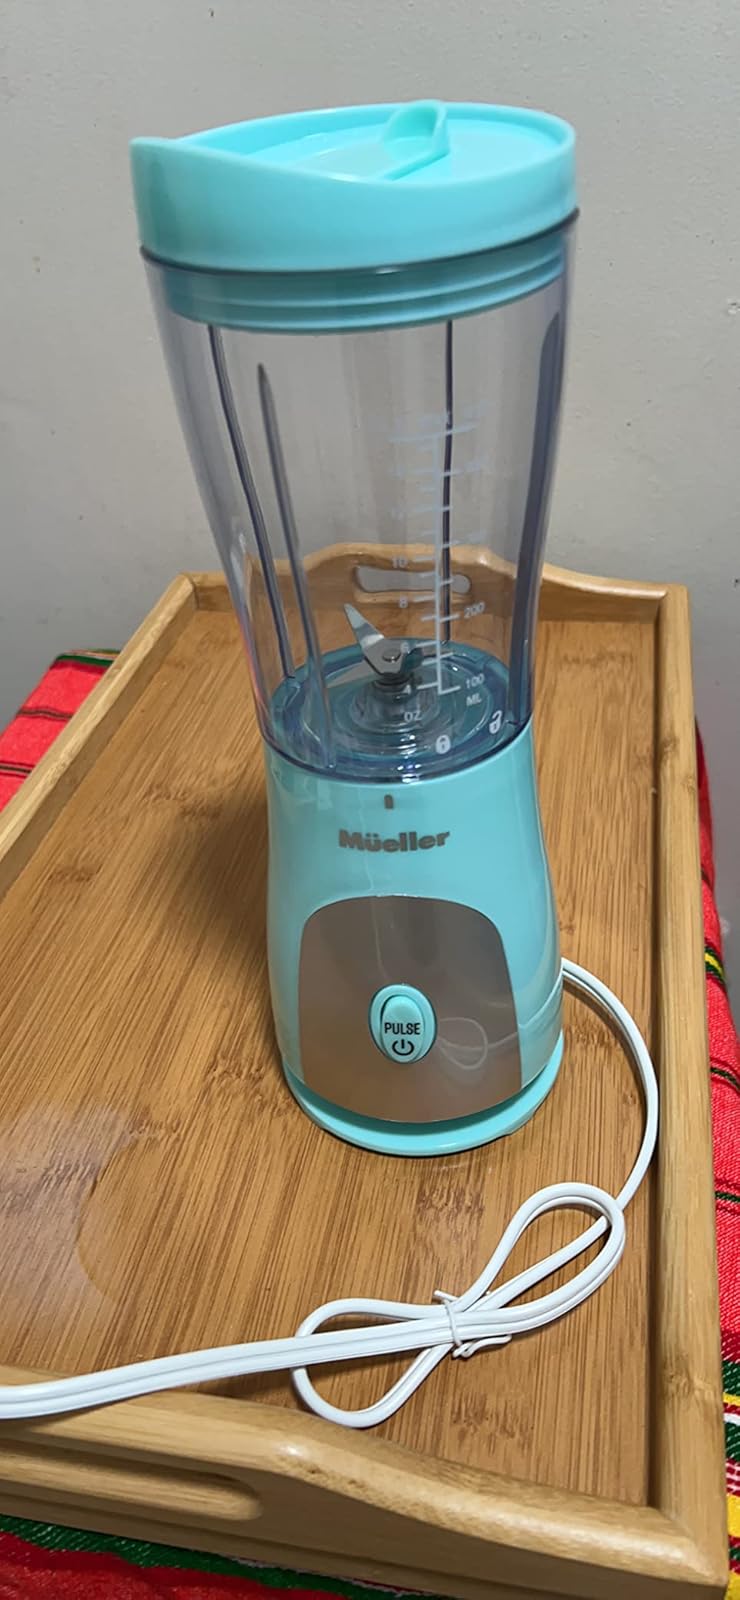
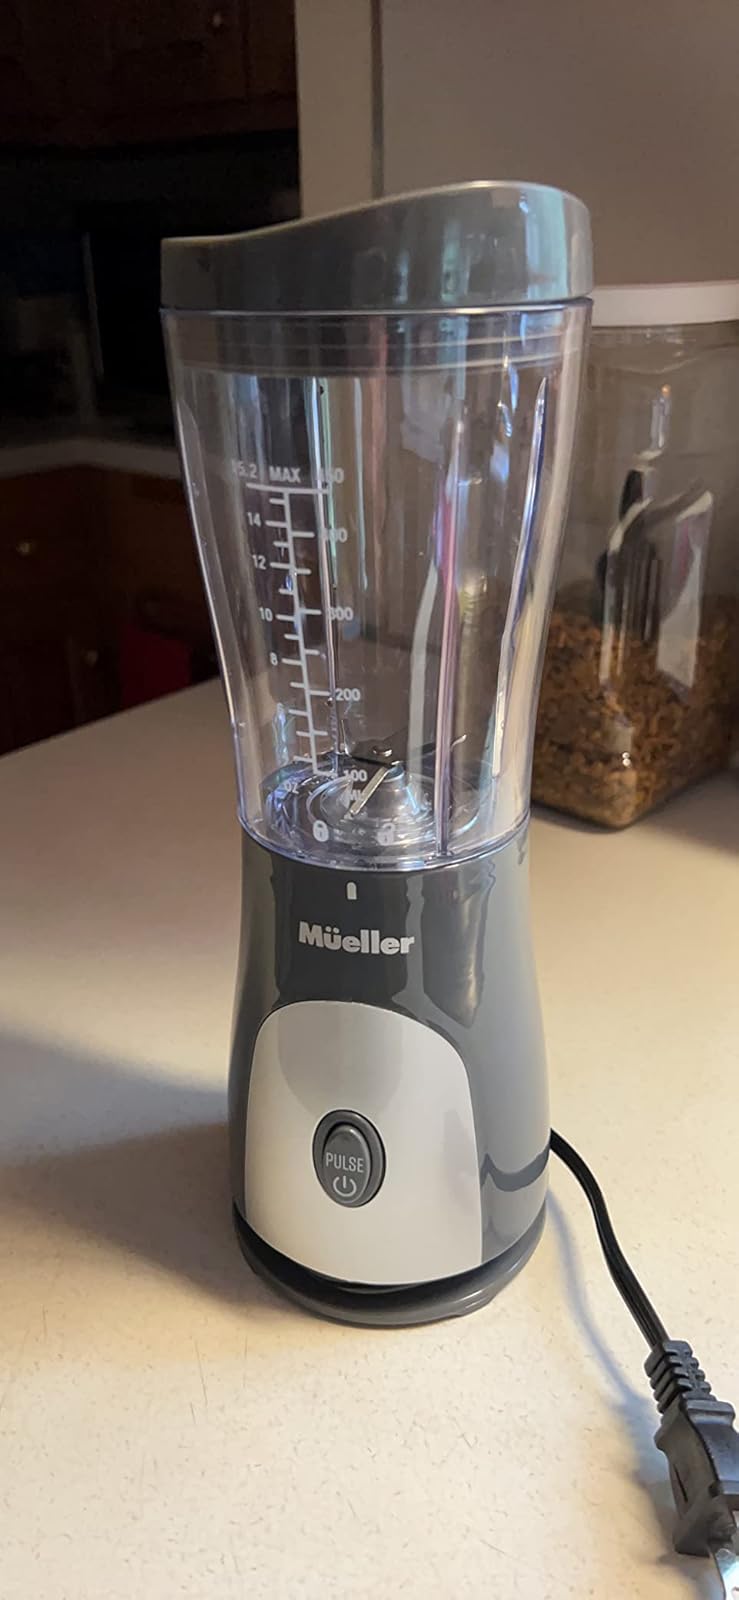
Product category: items_blender
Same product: no